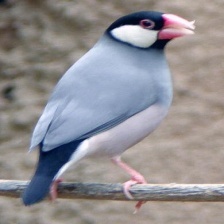
Species: JAVA SPARROW
Scientific name: LONCHURA ORYZIVORA